Schofield House

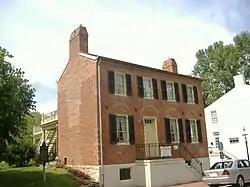

The Schofield House, also known as the Lanier-Schofield House, is an historic building located in the Madison Historic District of Madison, Indiana. Built in 1817, this Federal-style building was the first two-story brick house and the first tavern house in Madison. It was also here, on January 13, 1818, that the Grand Lodge of Indiana, the organization of Freemasons in Indiana, was founded.